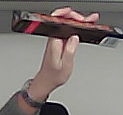
Product: toblerone_black